Uri Zohar

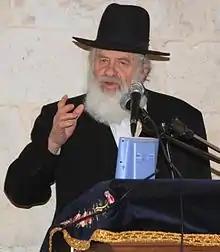
Zohar in 2011

Uri Zohar (4 November 1935 – 2 June 2022) was an Israeli film director, actor and comedian who left the entertainment world to become an orthodox rabbi.